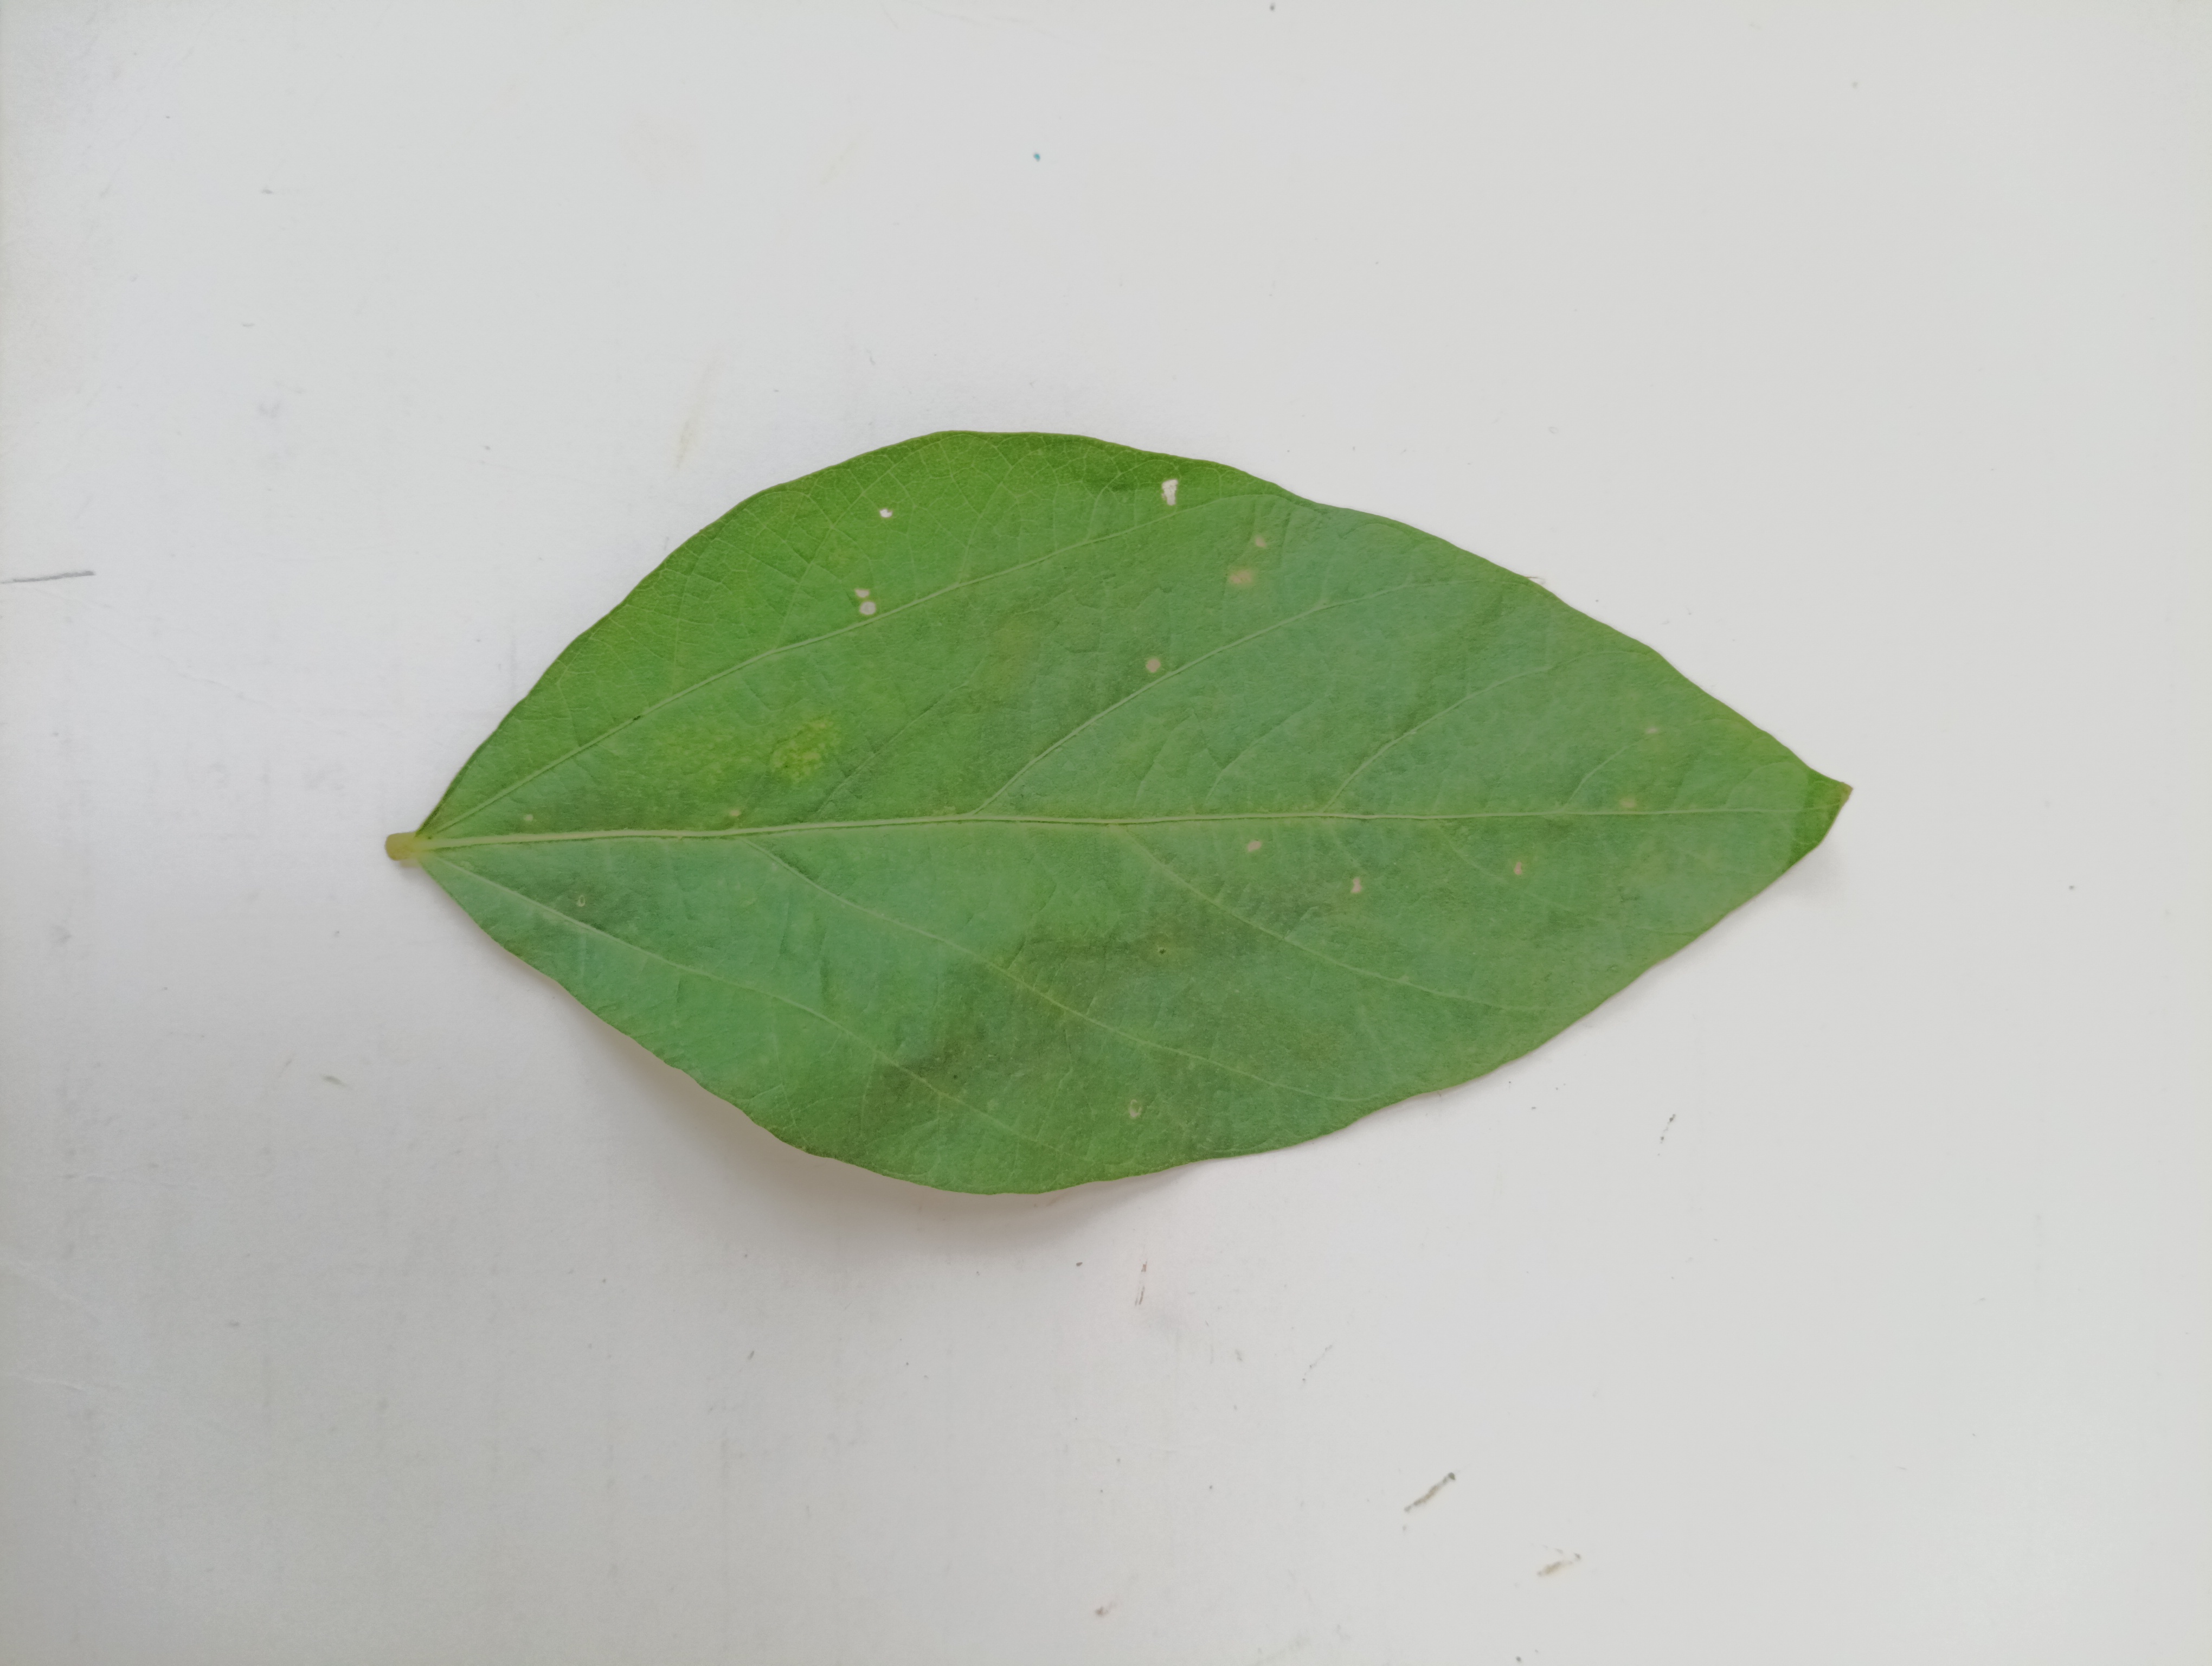
Label: Bacterial leaf Blight